Enrique Gámez

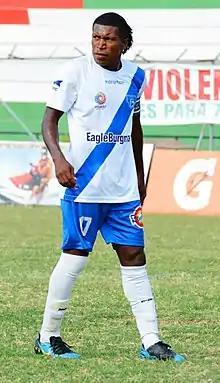
Gamez in 2014

Enrique Roberto Gámez Quintero (born July 13, 1981) is an Ecuadorian footballer who plays for Rocafuerte.